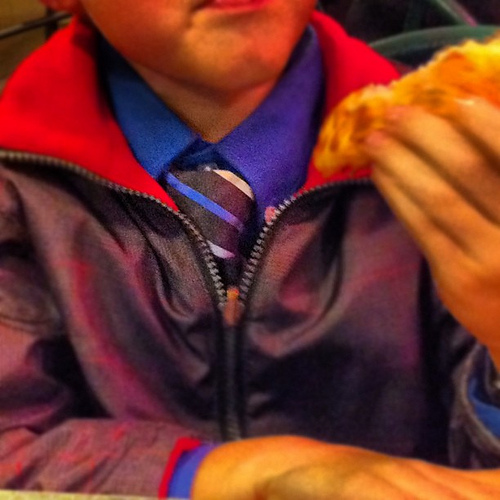
question: 何がうつっていますか？
answer: 人です。

question: 人はどれくらいいますか？
answer: ひとりです。

question: 人の、どんな部分がうつっていますか？
answer: 胸から上、口から下がうつっています。

question: 何をしていますか？
answer: 左手に、食べ物らしいものを持っています。

question: 上着の、おりかえしたえりの部分は何色ですか？
answer: 赤です。

question: 中のシャツのえりは何色をしていますか？
answer: 青です。

question: ネクタイは、どんながらですか？
answer: 縞模様です。

question: ネクタイの、結び目の、真ん中の縞は何色ですか？
answer: 青です。